Walt Disney World

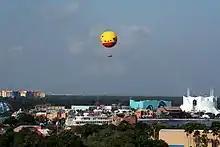
View of Disney Springs

Disney's property includes four golf courses open to the general public. The 18-hole golf courses are Disney's Palm (4.5 stars), Disney's Magnolia (4 stars), and Disney's Lake Buena Vista (4 stars). There is also a nine-hole walking course called Disney's Oak Trail, that features junior tees for younger golfers and a Footgolf course. Palm, Magnolia, and Oak Trail are connected and share one entrance near Shades of Green in the Magic Kingdom Resort Area, while the Lake Buena Vista course is located in the Disney Springs Resort Area. Although owned by the company, the Walt Disney World golf courses are operated by a third-party, Arnold Palmer Golf Management. The Magnolia and Palm courses played home to the PGA Tour's Walt Disney World Golf Classic from 1971 to 2012.